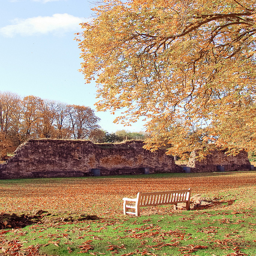
A bench surrounded by Autumn leaves and a tree changing colors is near the bench.
A field that has a tree and some flower along the ground.
Park bench near tree during fall in open area.
The bench underneath the tree that's losing its leafs is empty.
A wooden bench in the middle of a park is empty.